Masaru Station

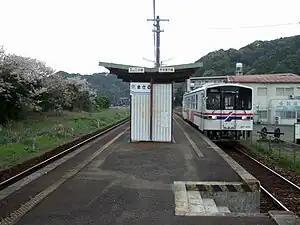
Island platform in April 2008

is a train station located in Sasebo, Nagasaki Prefecture, Japan. It is on the Nishi-Kyūshū Line which has been operated by the third-sector Matsuura Railway since 1988.